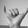
ASL letter: Y